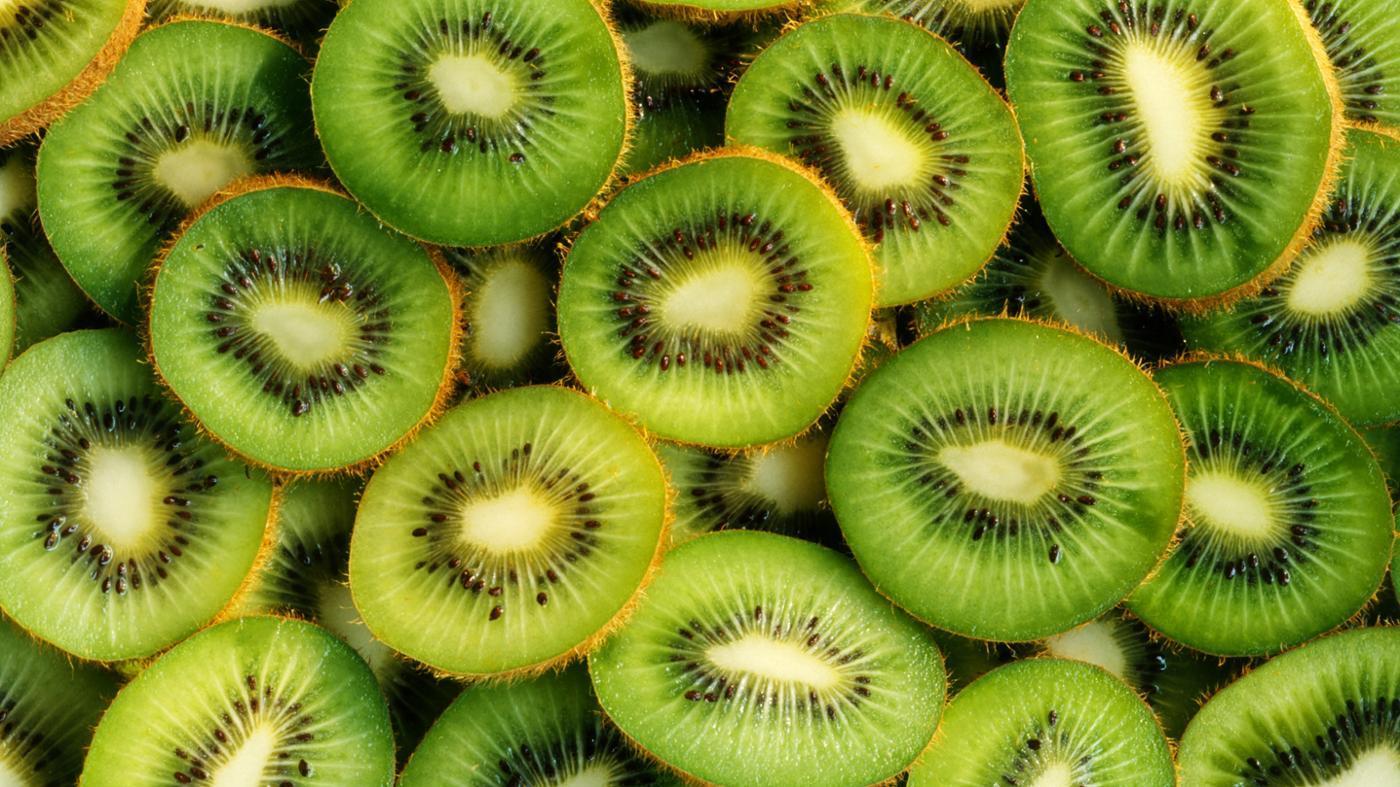
Label: Kiwi